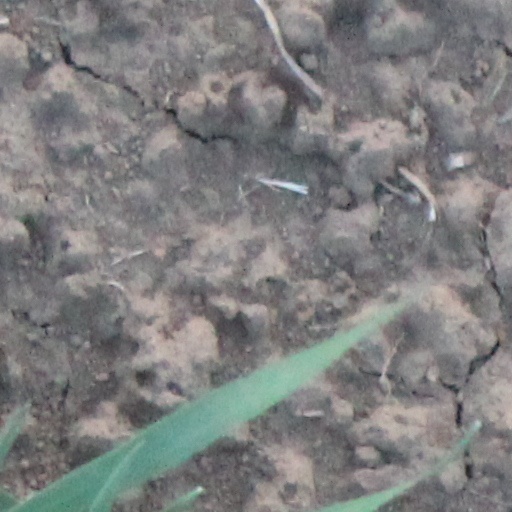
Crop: wheat